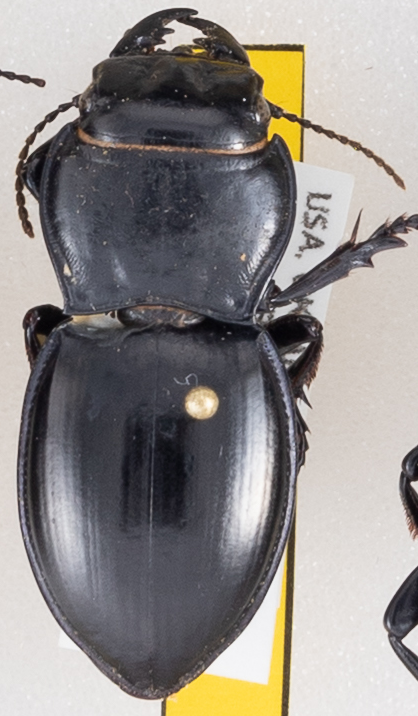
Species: Pasimachus californicus
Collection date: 2019-07-24
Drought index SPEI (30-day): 0.39
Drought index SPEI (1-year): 2.09
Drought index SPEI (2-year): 1.69